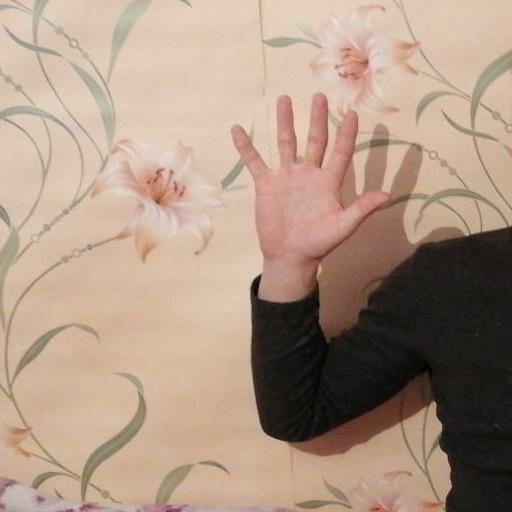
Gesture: palm